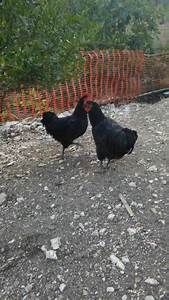
Label: gallina